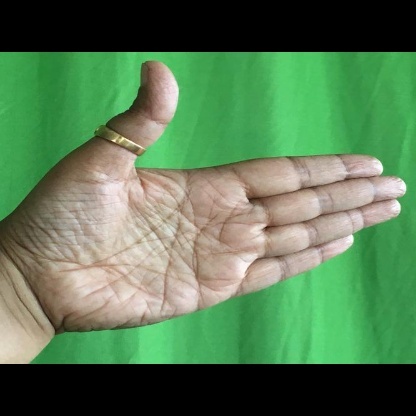
Mudra: Ardhachandran